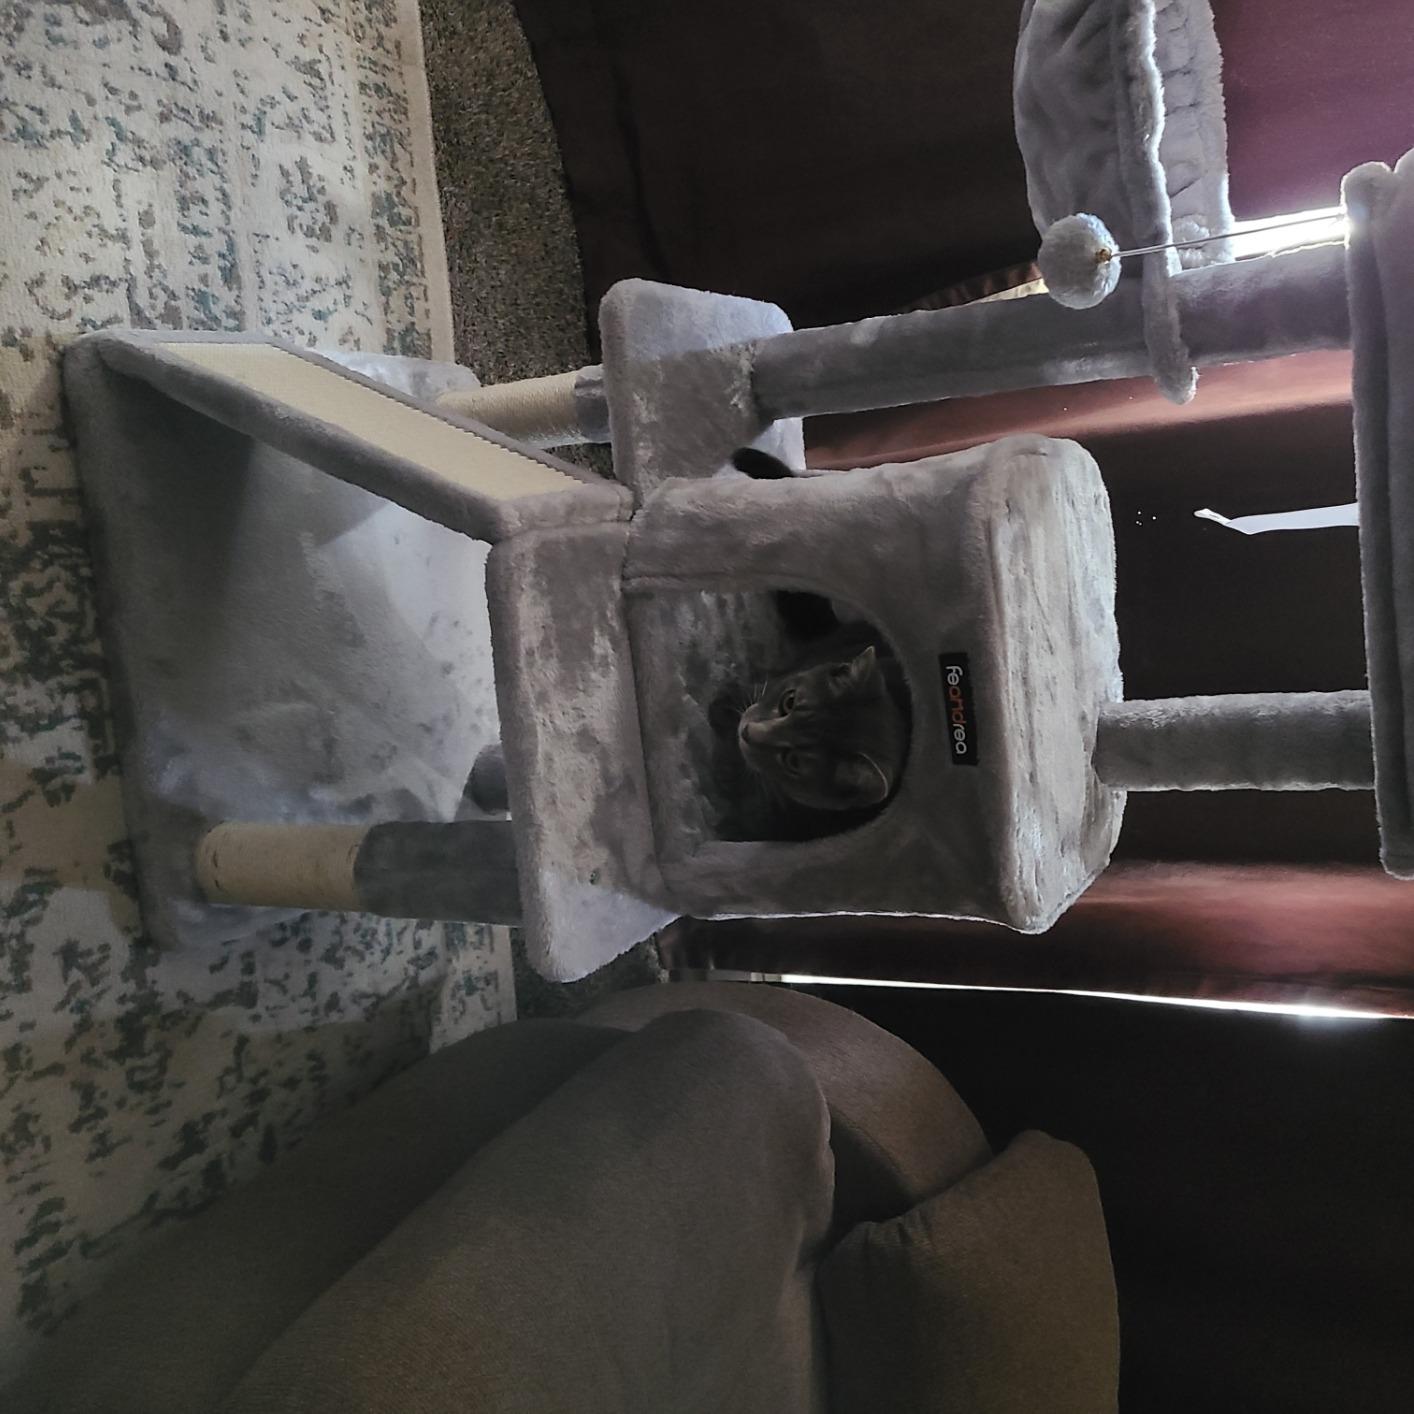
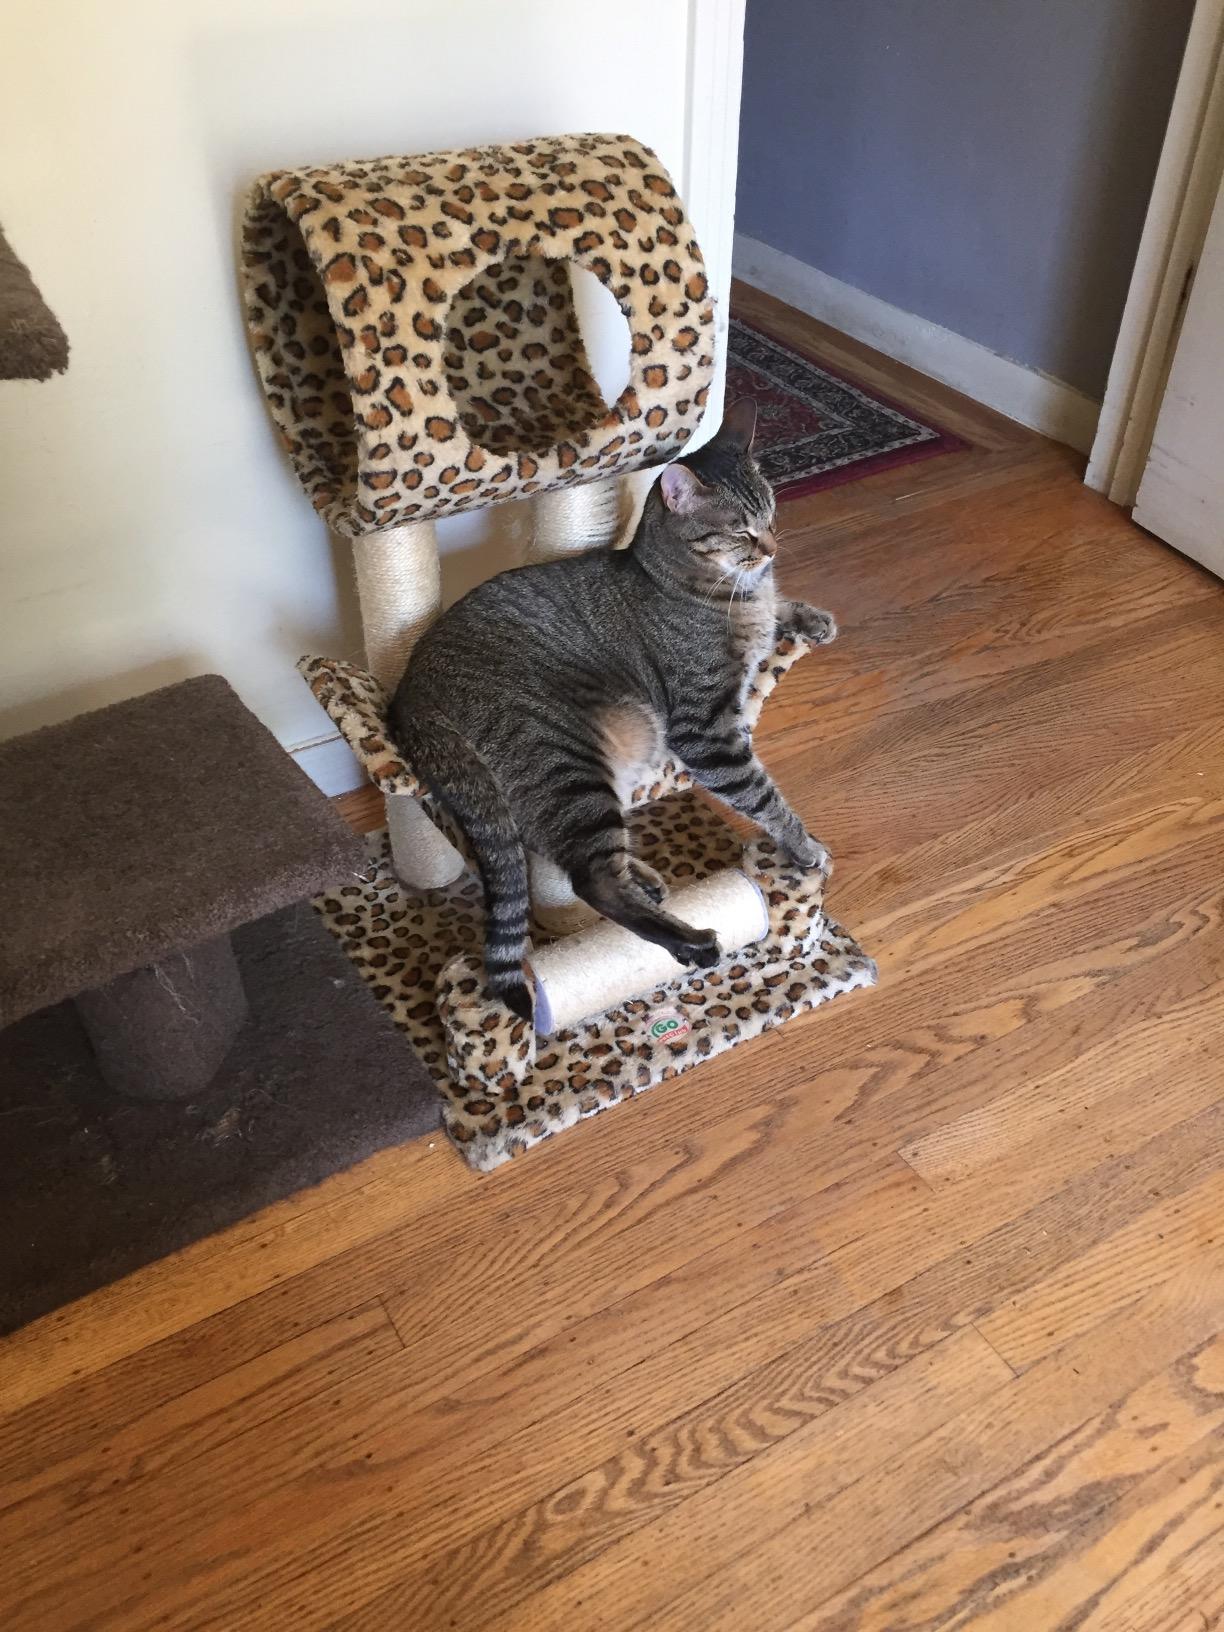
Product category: items_cat tree
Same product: no